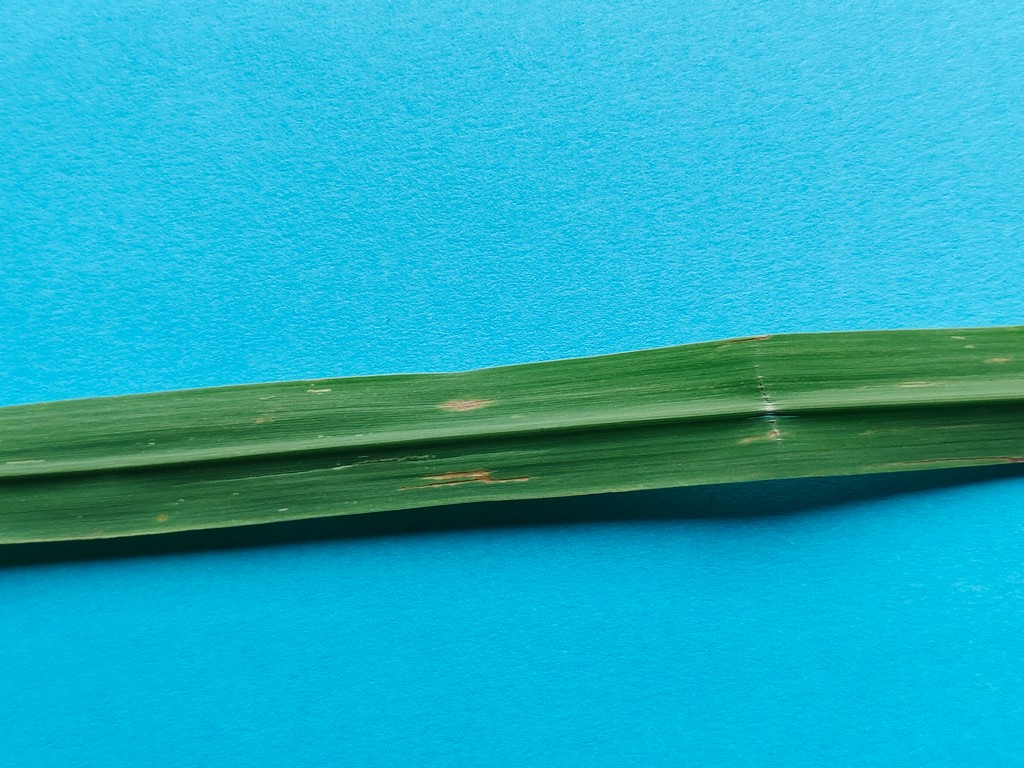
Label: Unhealthy